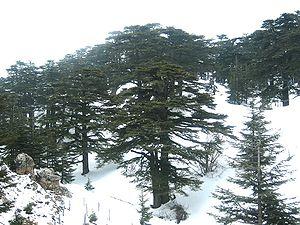
Le Cèdre du Liban, parfois appelé Cèdre du mont Liban, est une espèce d'arbres conifères de la famille des Pinaceae. La grande caractéristique du cèdre du Liban provient de son port conique durant ses trente premières années, devenant tabulaire par la suite.
Le drapeau du Liban est le pavillon national et le drapeau national de la République libanaise. Sur celui-ci figure l'arbre emblématique du pays : le cèdre du Liban sur fond blanc, inscrit entre deux bandes rouges horizontales.
La forêt des Cèdres de Dieu est l’un des derniers vestiges de l'ancienne forêt de cèdres du Liban qui recouvrait l’étage végétal supérieur du Mont-Liban. Le site de la forêt des Cèdres est classé « réserve forestière » et, avec la vallée de Qadisha qui lui est contigu, il est inscrit par un comité de l'UNESCO sur la liste du patrimoine mondial depuis 1998.